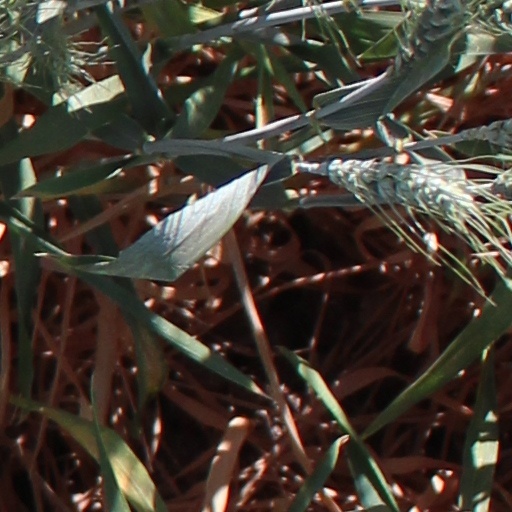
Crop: wheat